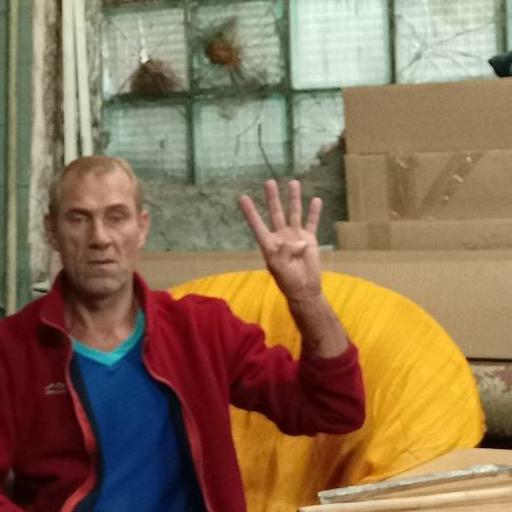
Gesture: four